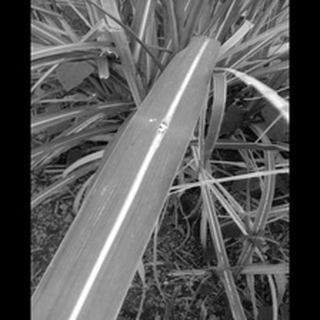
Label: sugarcane_red_rot